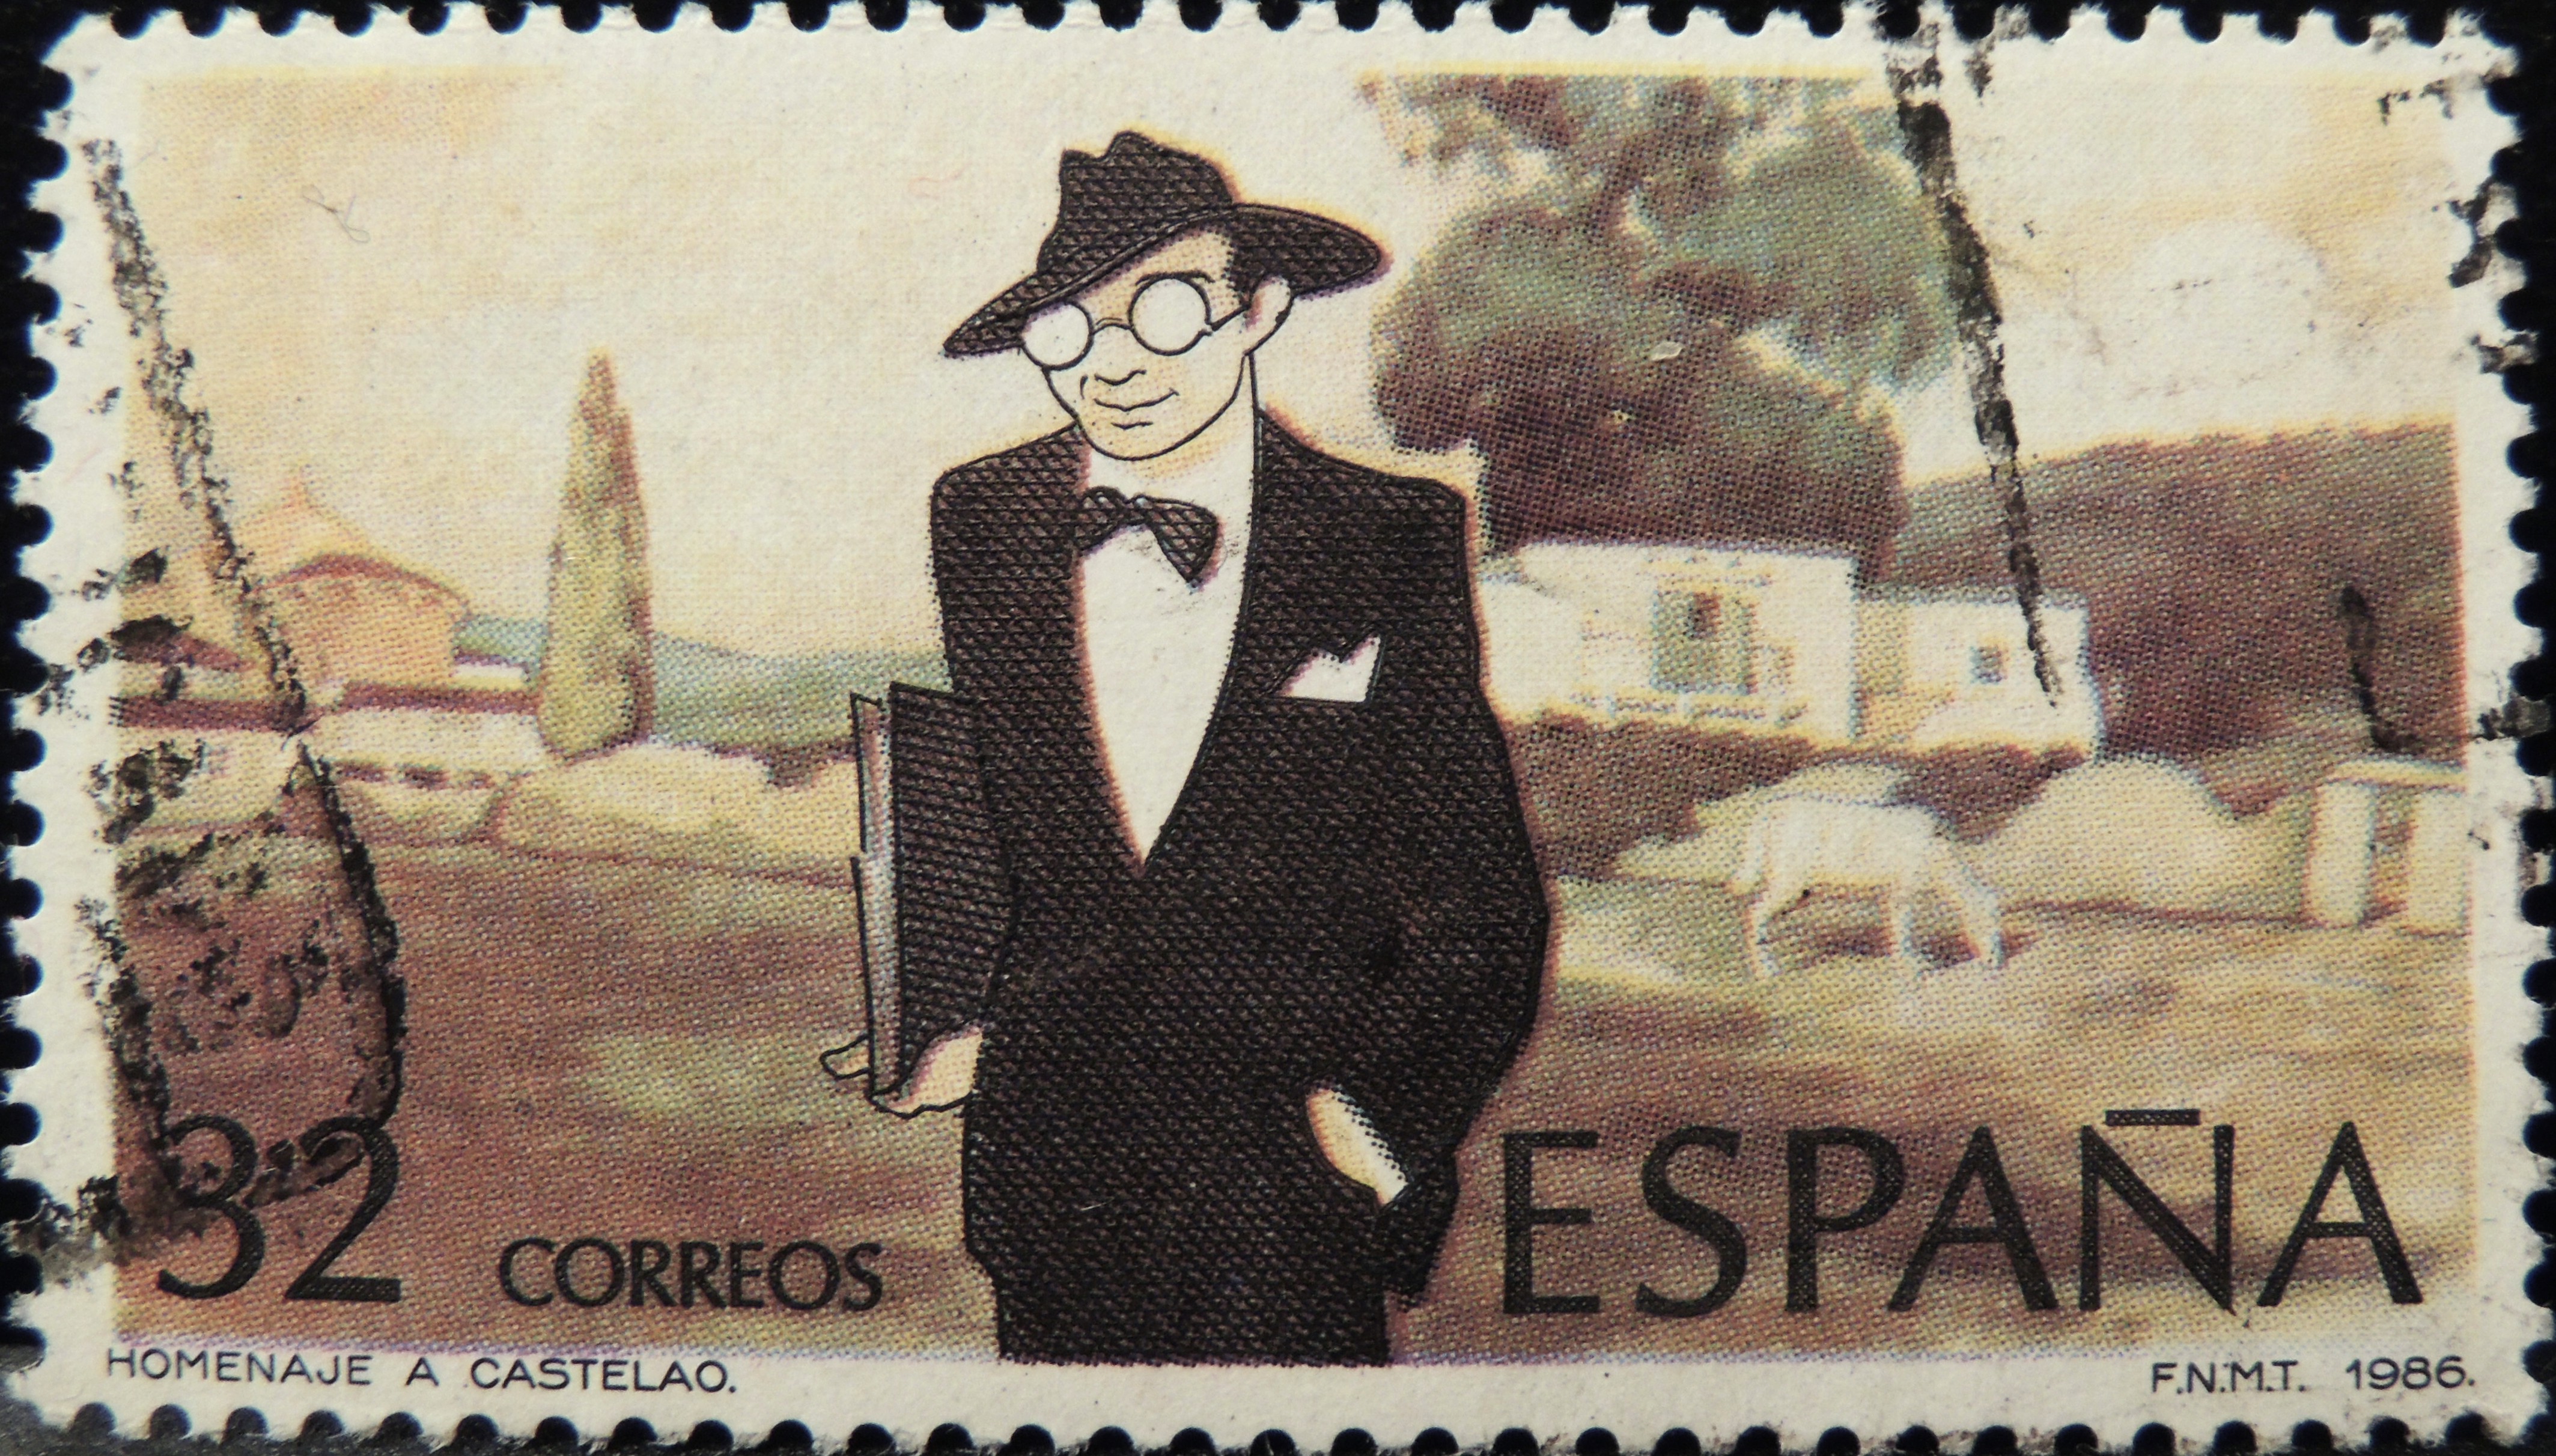
pattern, art, picture frame, postage stamp